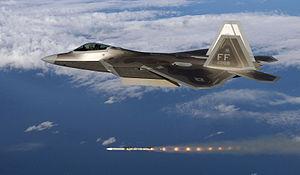
Tire et oublie est la traduction de l'anglais fire and forget pour désigner un missile de troisième génération dont le guidage après lancement ne requiert plus l'intervention du servant de la plate-forme de tir. C'est donc missile autonome après lancement qu'il convient de dire en français.